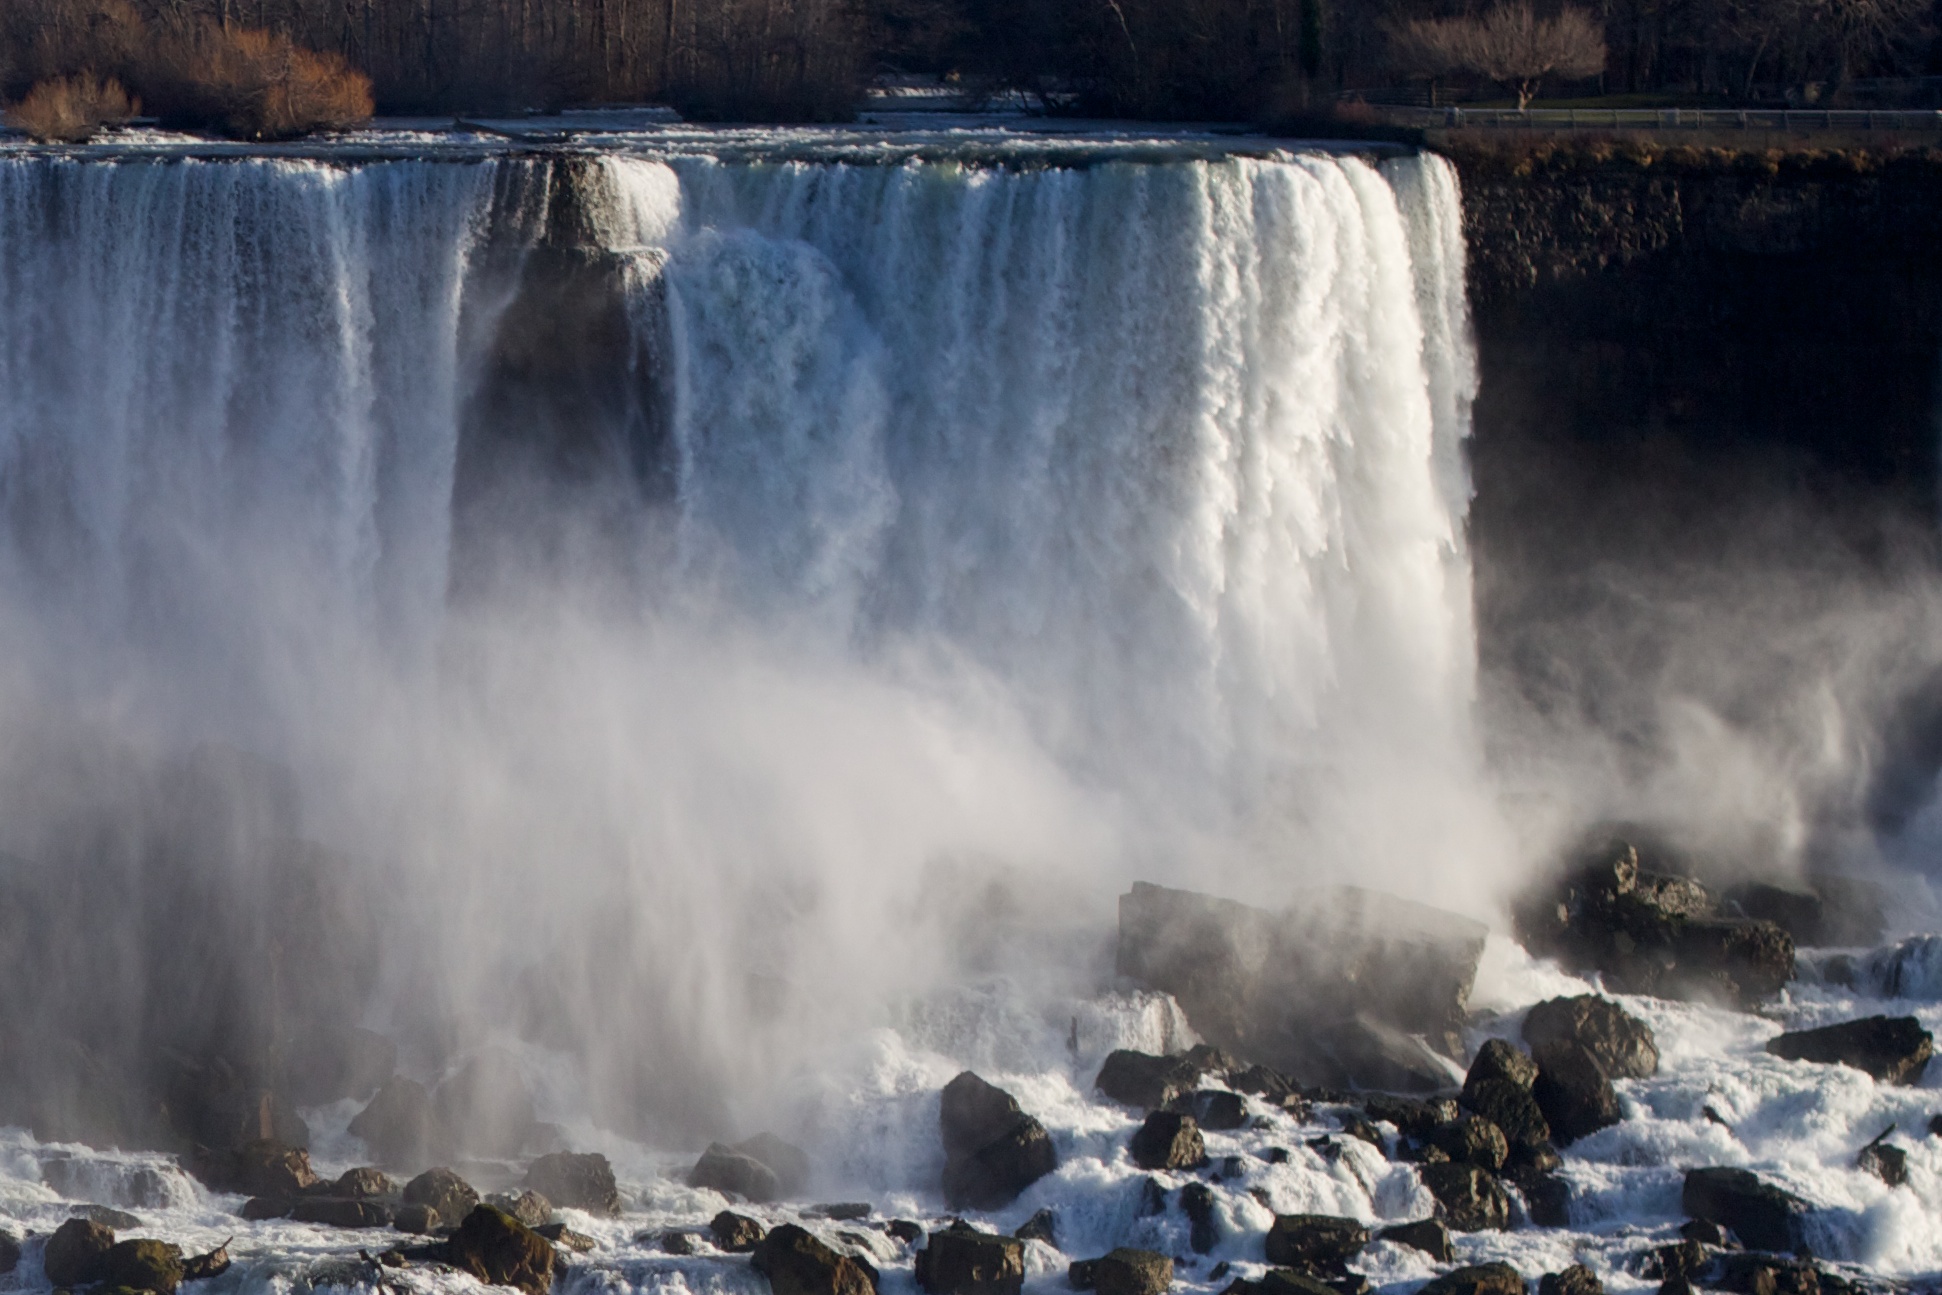
water, waterfall, winter, wave, rapid, body of water, wasserfall, niagarafalls, water feature, atmospheric phenomenon, geological phenomenon, wind wave